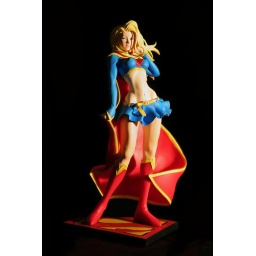
SuperGirl Vinyl statue of 9&amp;quot; high. Packaged in window box